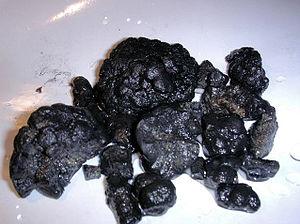
L'histoire des mines de nickel s'est adaptée à la géographie des gisements de ce minerai, qui se divise en deux grandes catégories, parmi lesquelles on retrouvera au fil de l'histoire les grands mouvements d'extraction minière du nickel : les latérites et les minerais sulfurés. Les latérites sont généralement situées dans les régions tropicales. On les exploite notamment en Nouvelle-Calédonie, en Indonésie, aux Philippines et à Cuba. On exploite ce minerai quand sa teneur en nickel dépasse 1,3 %, et la teneur en cobalt 0,1 %.
Les nodules polymétalliques, aussi appelés nodules de manganèse, sont des concrétions rocheuses reposant sur le lit océanique ; ils sont formés de cercles concentriques d’hydroxydes de fer et de manganèse autour d’un noyau.